Kurt Wright

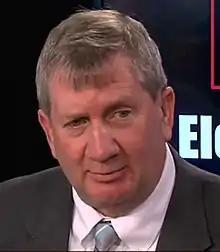
Wright in 2018

Kurt Wright (born February 7, 1956) is an American politician who served in the Vermont House of Representatives from 2001 to 2019, and on Burlington, Vermont's city council intermittently between 1995 and 2020. He was president of the city council from 2007 to 2009, and 2018 to 2020. He is the last Republican to serve on Burlington's city council and to represent it in the state house.